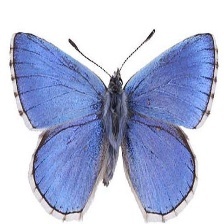
Species: ADONIS
Butterfly family (ImageNet category): lycaenid_butterfly